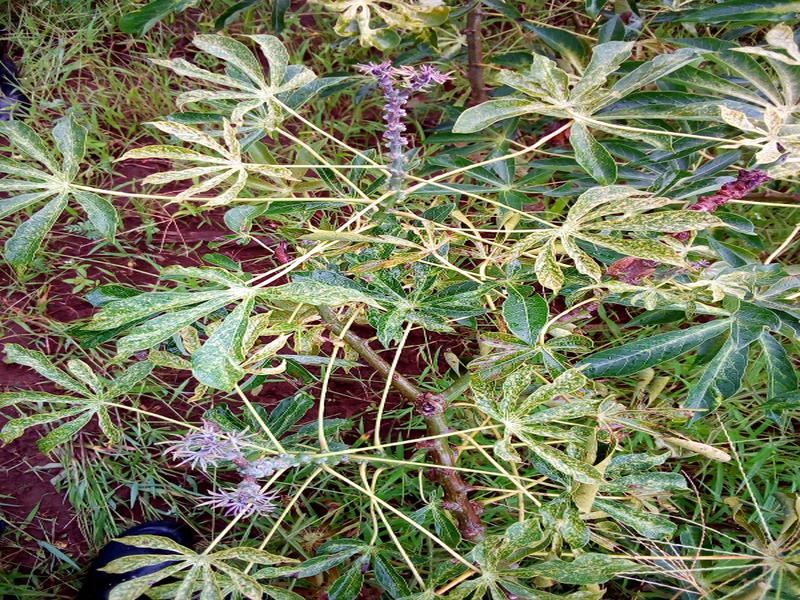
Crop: cassava
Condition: green_mottle